List of Blue Grass Boys members

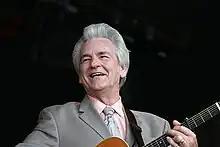
Del McCoury played guitar for the BGB for around a year starting in February 1963. He performed at just one session.

The musicians' strike officially ended on November 11, 1944. Before the end of the month, Clyde Moody left to start a solo career and Jimmy "Tex" Willis was brought in to take his place on the recommendation of Wise and Watts. The group completed their first recording session since 1941 — and first for Columbia Records — on February 13, 1945, tracking the singles "Rocky Road Blues", "True Life Blues" and "Blue Grass Special". Early the next month, Watts requested a leave of absence following the death of his father, with friends Willis and Wise joining him. They were temporarily replaced by guitarist Lester Flatt, fiddler Jim Shumate and bassist Andy "Bijou" Boyette. Watts returned in late-April, although Willis and Wise did not, at which point Flatt and Shumate became full-time members, and Bradshaw departed. Watts took another leave of absence in late-July when his wife was about to give birth to their first child, with Monroe's brother Birch brought in as his temporary substitute.